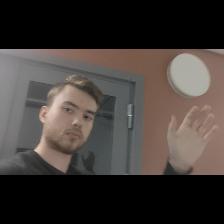
Label: Human